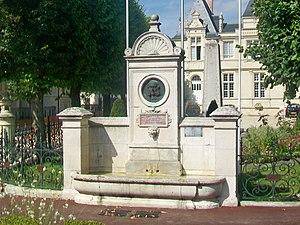
Fontaine en l'honneur de Charles Dambry, au nord de la mairie.
L'Isle-Adam est une ville francilienne du centre nord du Val-d'Oise située sur la rive gauche de l'Oise à vingt-cinq kilomètres à vol d'oiseau au nord-nord-ouest des portes de Paris, une dizaine au nord est de Pontoise et trente-cinq au sud de Beauvais. Elle forme avec Parmain, commune voisine de la rive droite de l'Oise, une petite agglomération d'environ 16 000 habitants. Ses habitants sont appelés les Adamois.